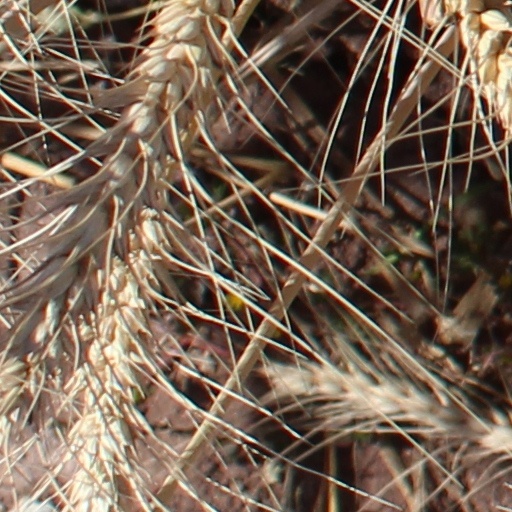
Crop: wheat